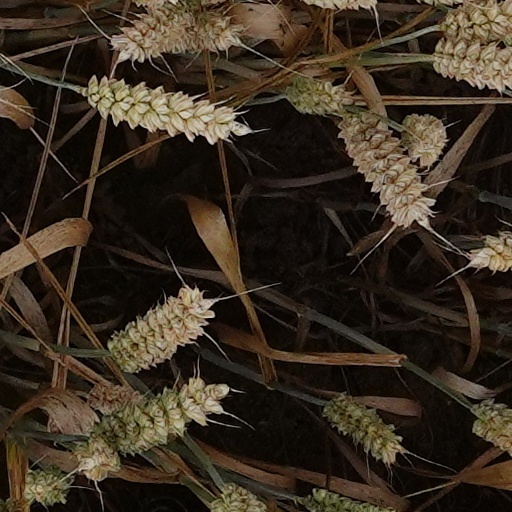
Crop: wheat